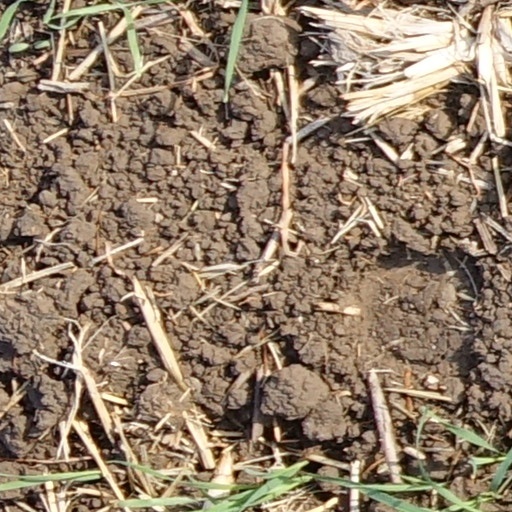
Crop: wheat